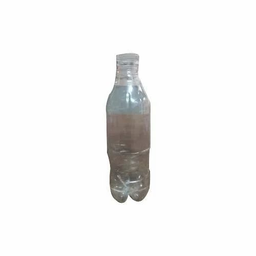
Label: bottles